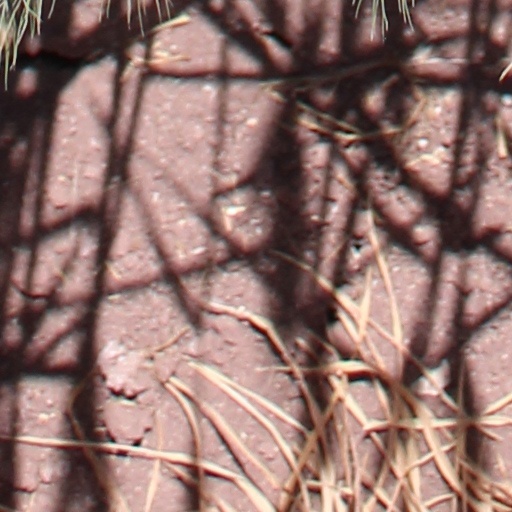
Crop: wheat